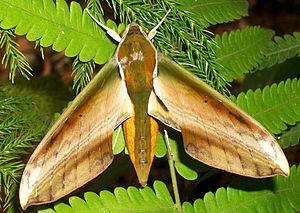
Le genre Theretra regroupe des lépidoptères de la famille des Sphingidae, de la sous-famille des Macroglossinae, de la tribu des Macroglossini et de la sous-tribu des Choerocampina.
Theretra nessus est une espèce d'insectes lépidoptères de la famille des Sphingidae, de la sous-famille des Macroglossinae, de la tribu des Macroglossini, de la sous-tribu des Choerocampina et du genre Theretra.